Noorat

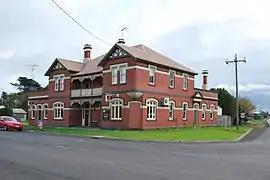
Mount Noorat Hotel

Noorat is a small township in southwestern Victoria, Australia. Noorat is located approximately 211 km west of Melbourne. The township is located at the base of Mount Noorat, a dormant volcano, which is considered to have Australia's largest dry crater. At the 2006 census, Noorat had a population of 252. By 2011, according to the census, the population had dropped to 167, although this drop in numbers is a bit deceptive as the town boundary was changed in between the 2006 and 2011 census.